Atari ST

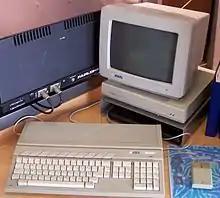
Atari 1040ST

Atari upgraded the basic design in 1986 with the 1040STF, stylized as 1040ST: essentially a 520ST with twice the RAM and with the power supply and a double-sided floppy drive with twice the capacity, and built-in instead of external. This adds to the size of the machine, but reduces cable clutter. The joystick and mouse ports, formerly on the right side of the machine, are in a recess underneath the keyboard. An "FM" variant includes an RF modulator allowing a television to be used instead of a monitor.